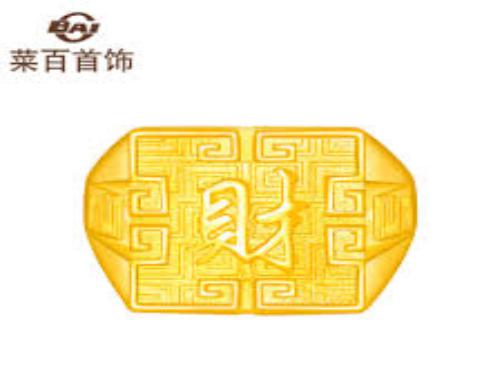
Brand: CaiBai
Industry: Clothes